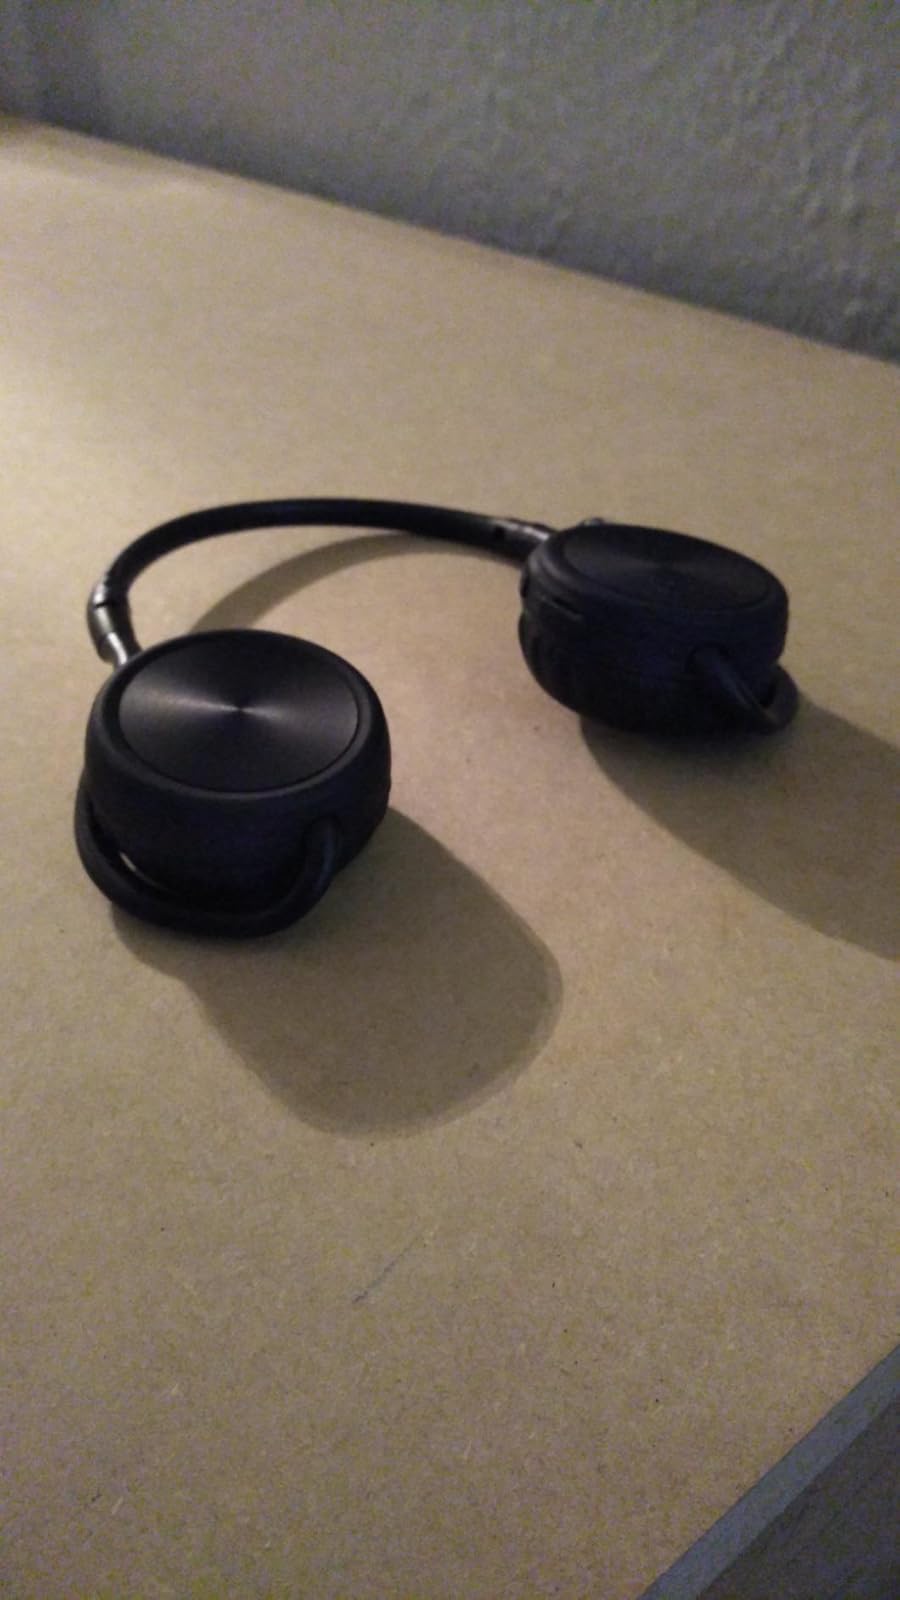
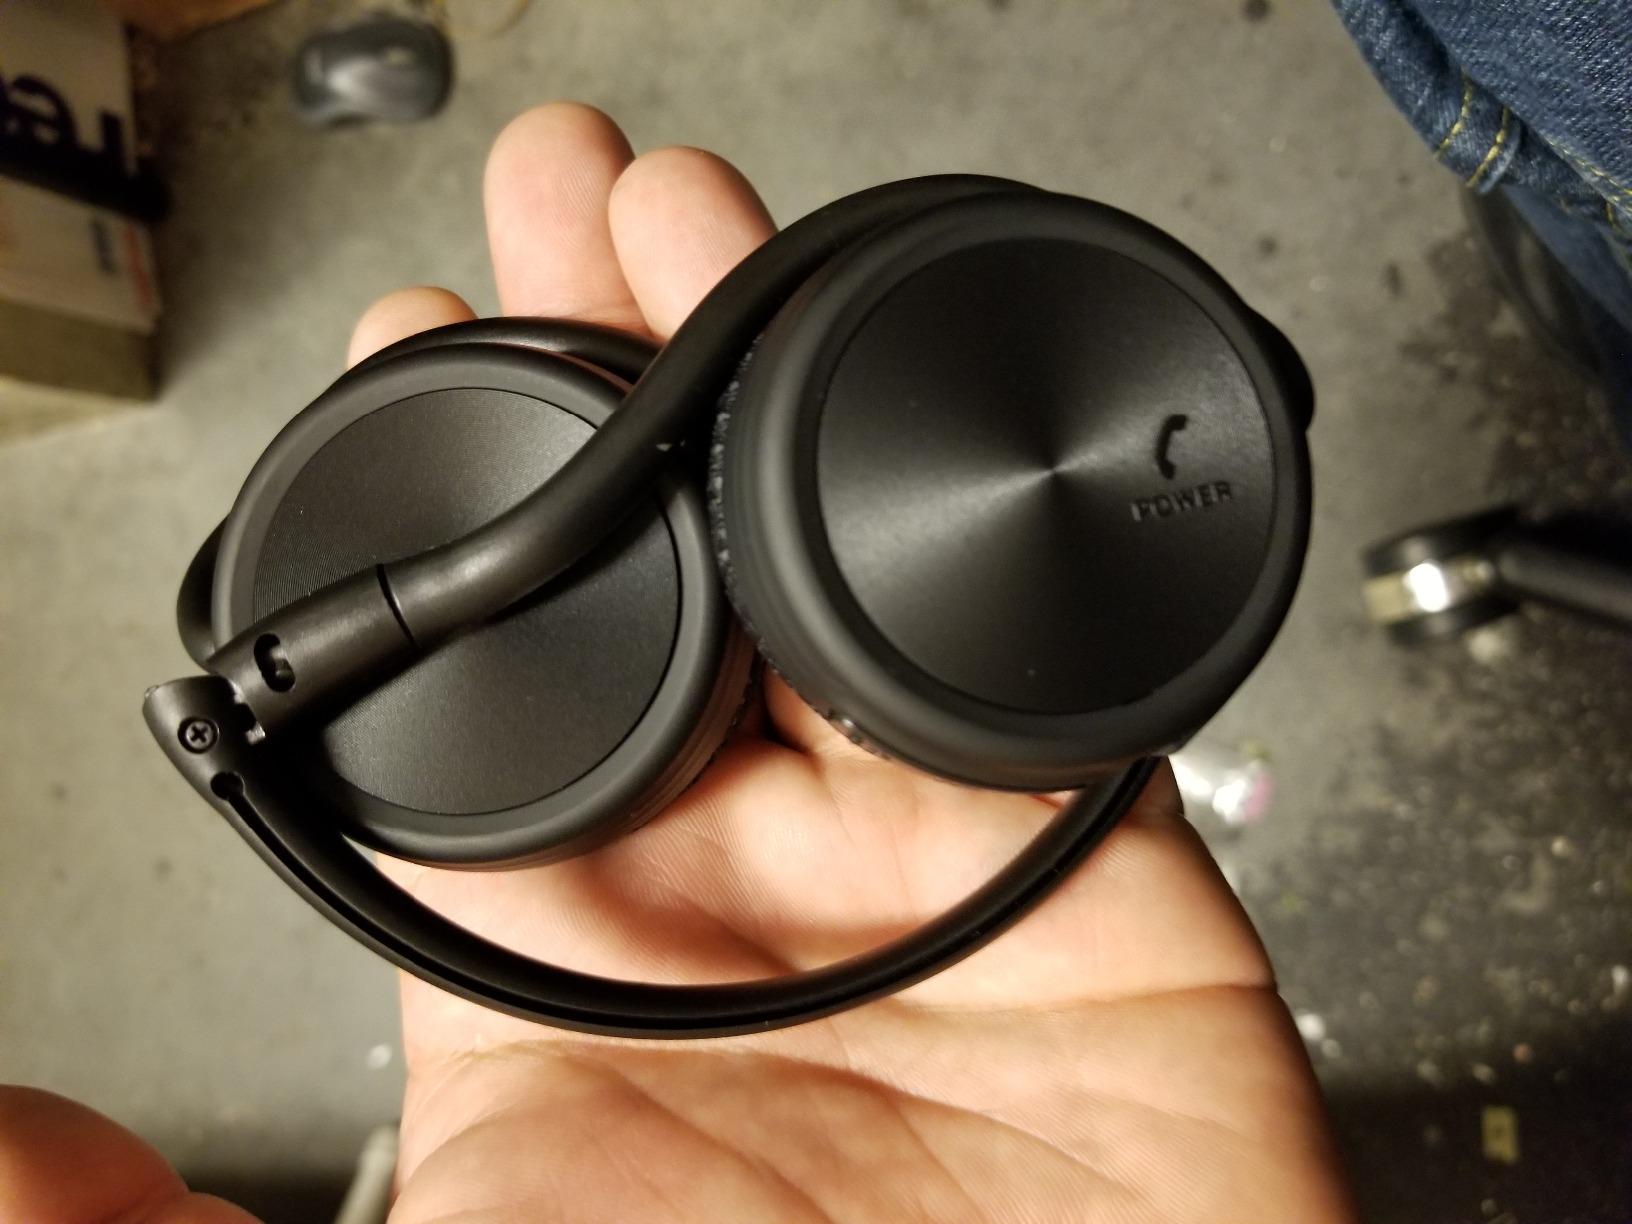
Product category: headphones
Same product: yes